Sports in Pennsylvania

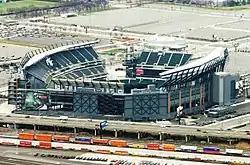
Lincoln Financial Field in South Philadelphia has been the home field of the Philadelphia Eagles since 2003

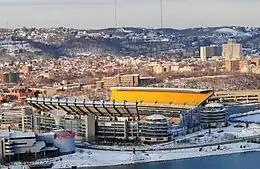
Acrisure Stadium in the North Shore neighborhood of Pittsburgh, home field of the Pittsburgh Steelers since 2001

Football is the most popular sport in Pennsylvania, especially in the Lehigh Valley, Northeastern Pennsylvania, Central Pennsylvania, and Western Pennsylvania. Western Pennsylvania in particular was home to some of the earliest moments in football history, and the earliest professional clubs played in the Western Pennsylvania Professional Football Circuit. Pudge Heffelfinger was the first known professional football player, while John Brallier was the first openly professional player. The Allegheny Athletic Association fielded the first entirely openly professional team in 1896. In 1902, three Pennsylvania teams founded the National Football League (which has no ties to today's NFL), the first attempt at a national professional football league. Jim Thorpe, a multi-sport athlete who played in the NFL and won Olympic gold medals in the pentathlon and decathlon, attended Carlisle Indian Industrial School in Carlisle, Pennsylvania. Jim Thorpe, Pennsylvania is named after him.